Hamza Arsbi

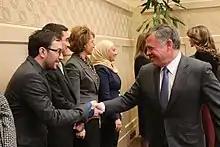
Hamza Arsbi meeting King Abdullah II of Jordan as a National Success Story

During his time as CEO of the Mind Lab, Hamza led the development of the Introspective Design Thinking Model, a new Design Thinking Model customized for children and youth under 18. He also developed his experience through a professional exchange program at the Technoseum (Mannheim, Germany) with an scholarship and provided lectures, trainings, and consultancies with international governments, organizations, and academic institutions such as the Rhodes Trust and the International Youth Foundation. For his work, he was chosen as a National Success Story by King Abdullah II of Jordan.